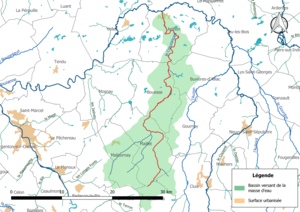
Carte de la masse d'eau «
Le Gourdon est un cours d'eau français, qui coule dans le département de l'Indre, en région Centre-Val de Loire.
Le Creuzançais est un cours d'eau français, qui coule dans le département de l'Indre, en région Centre-Val de Loire.